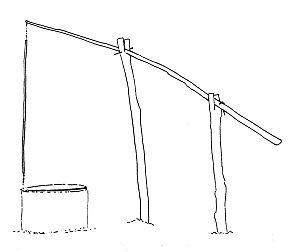
Les Landes de Gascogne sont parmi les régions françaises qui, à la fin du XXᵉ siècle, étaient répertoriées comme ayant connu ou conservant encore des exemples de puits à balancier. Les travaux des lexicographes des années 1960 font état des différents noms donnés au dispositif et les cartes postales des années 1970 en arborent quelques spécimens.